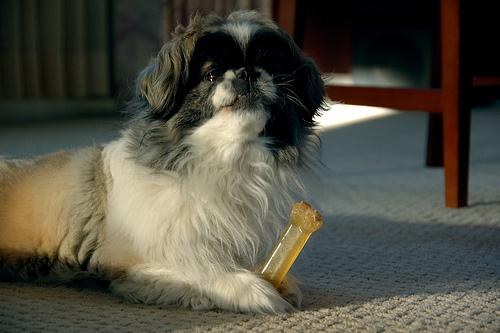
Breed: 480-n000125-Pekinese